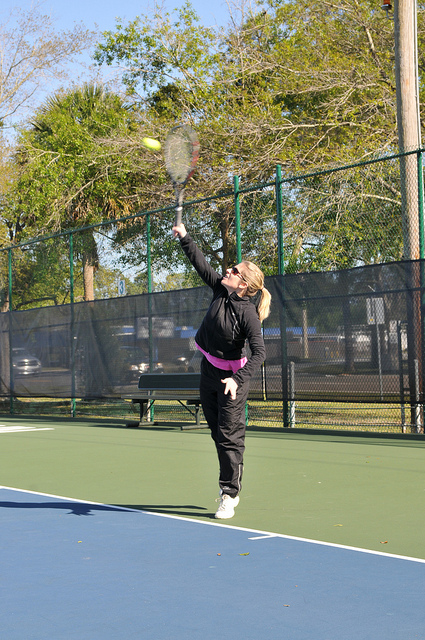
một người phụ nữ đang đưa vợt lên cao để đánh quả bóng tennis ở ngoài trời